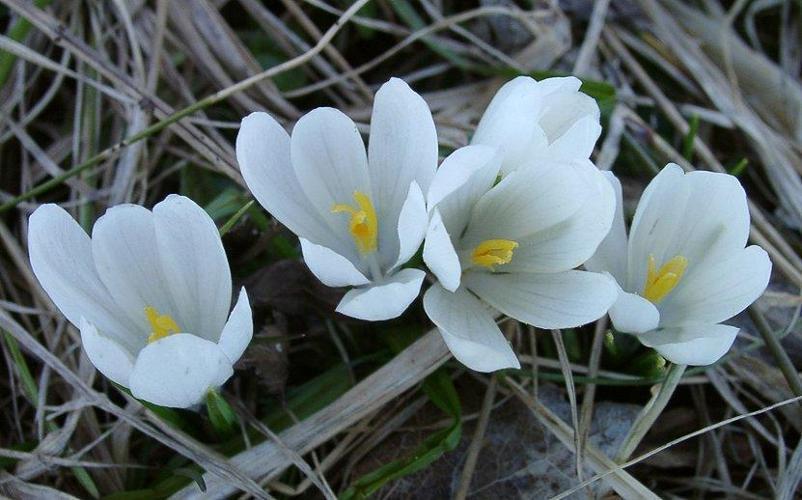
Flower: Crocus